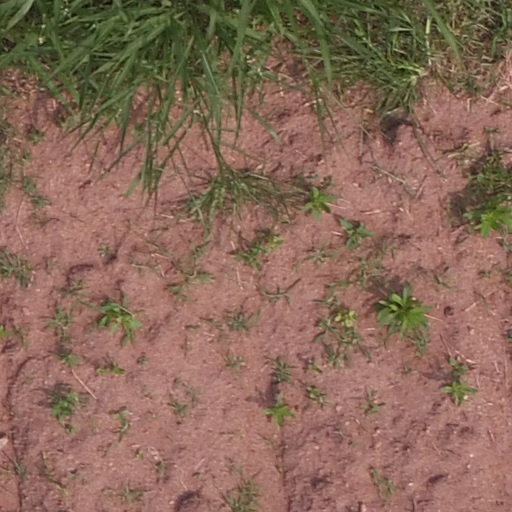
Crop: maize; corn